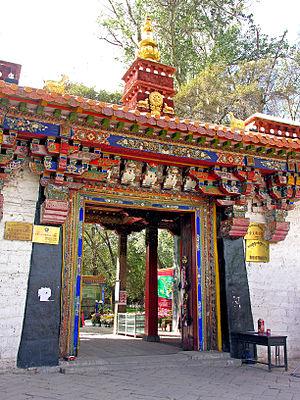
Norbulingka ou Norbu Lingka, est une enclave de 40 ha, comprise dans les faubourgs ouest de Lhassa, capitale de la région autonome du Tibet, et remplie de jardins, de bassins, de pavillons et de palais. Avant la construction de la ville nouvelle à partir de 1959, le site était à l'extérieur de Lhassa.